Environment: real
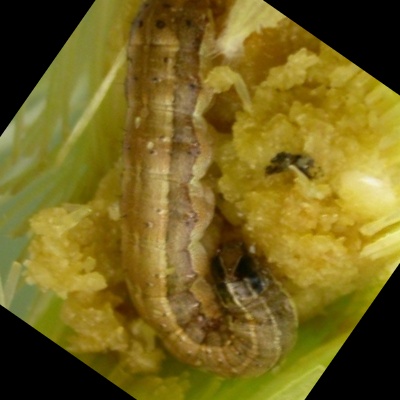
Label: fall_armyworm